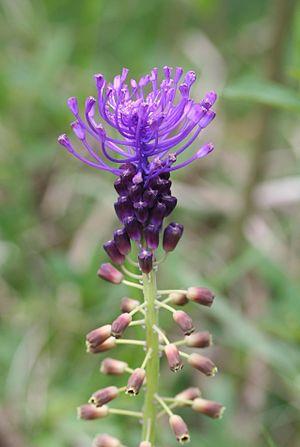
Le Massif du Vercors propose une très riche variété de fleurs avec plus de 1800 espèces végétales.